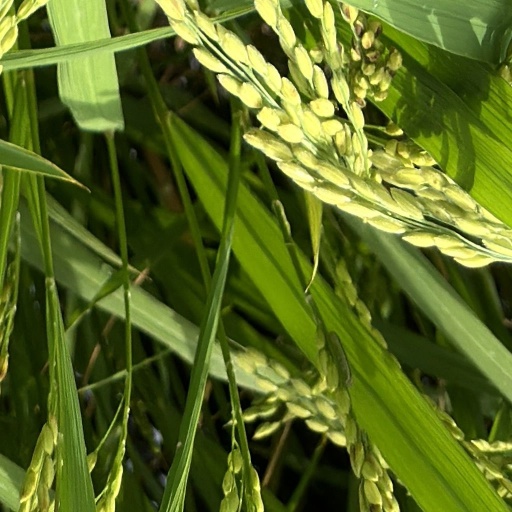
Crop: rice